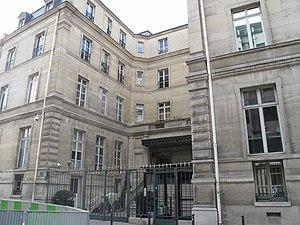
Immeuble du 4 rue de Presbourg, Paris 8e arr. Siège du groupe fr:Lagardère.
Créé en 1992, Lagardère est un groupe de dimension mondiale présent dans plus de 40 pays, comptant plus de 30 000 collaborateurs et dégageant un chiffre d’affaires de 7 211 millions d’euros en 2019. Sous l’impulsion de son Gérant-Associé Commandité Arnaud Lagardère, le Groupe s’est engagé dans un recentrage stratégique sur deux branches prioritaires :